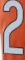
Number: 2